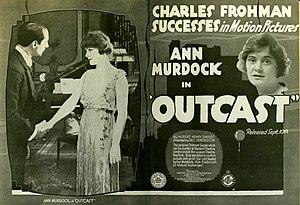
Fleur de ruisseau est un film dramatique américain perdu réalisé par Dell Henderson en 1917, mettant en vedette Ann Murdock. Il est basé sur la pièce Outcast d'Hubert Henry Davies. Il a été produit par l'Empire All-Star Corp., une unité de production de Charles Frohman qui avait produit la pièce avec Elsie Ferguson. Ferguson reprendra le rôle dans un film Paramount de 1922.